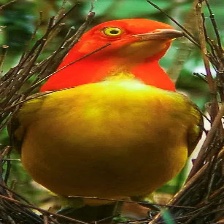
Species: FLAME BOWERBIRD
Scientific name: SERICULUS ARDENS